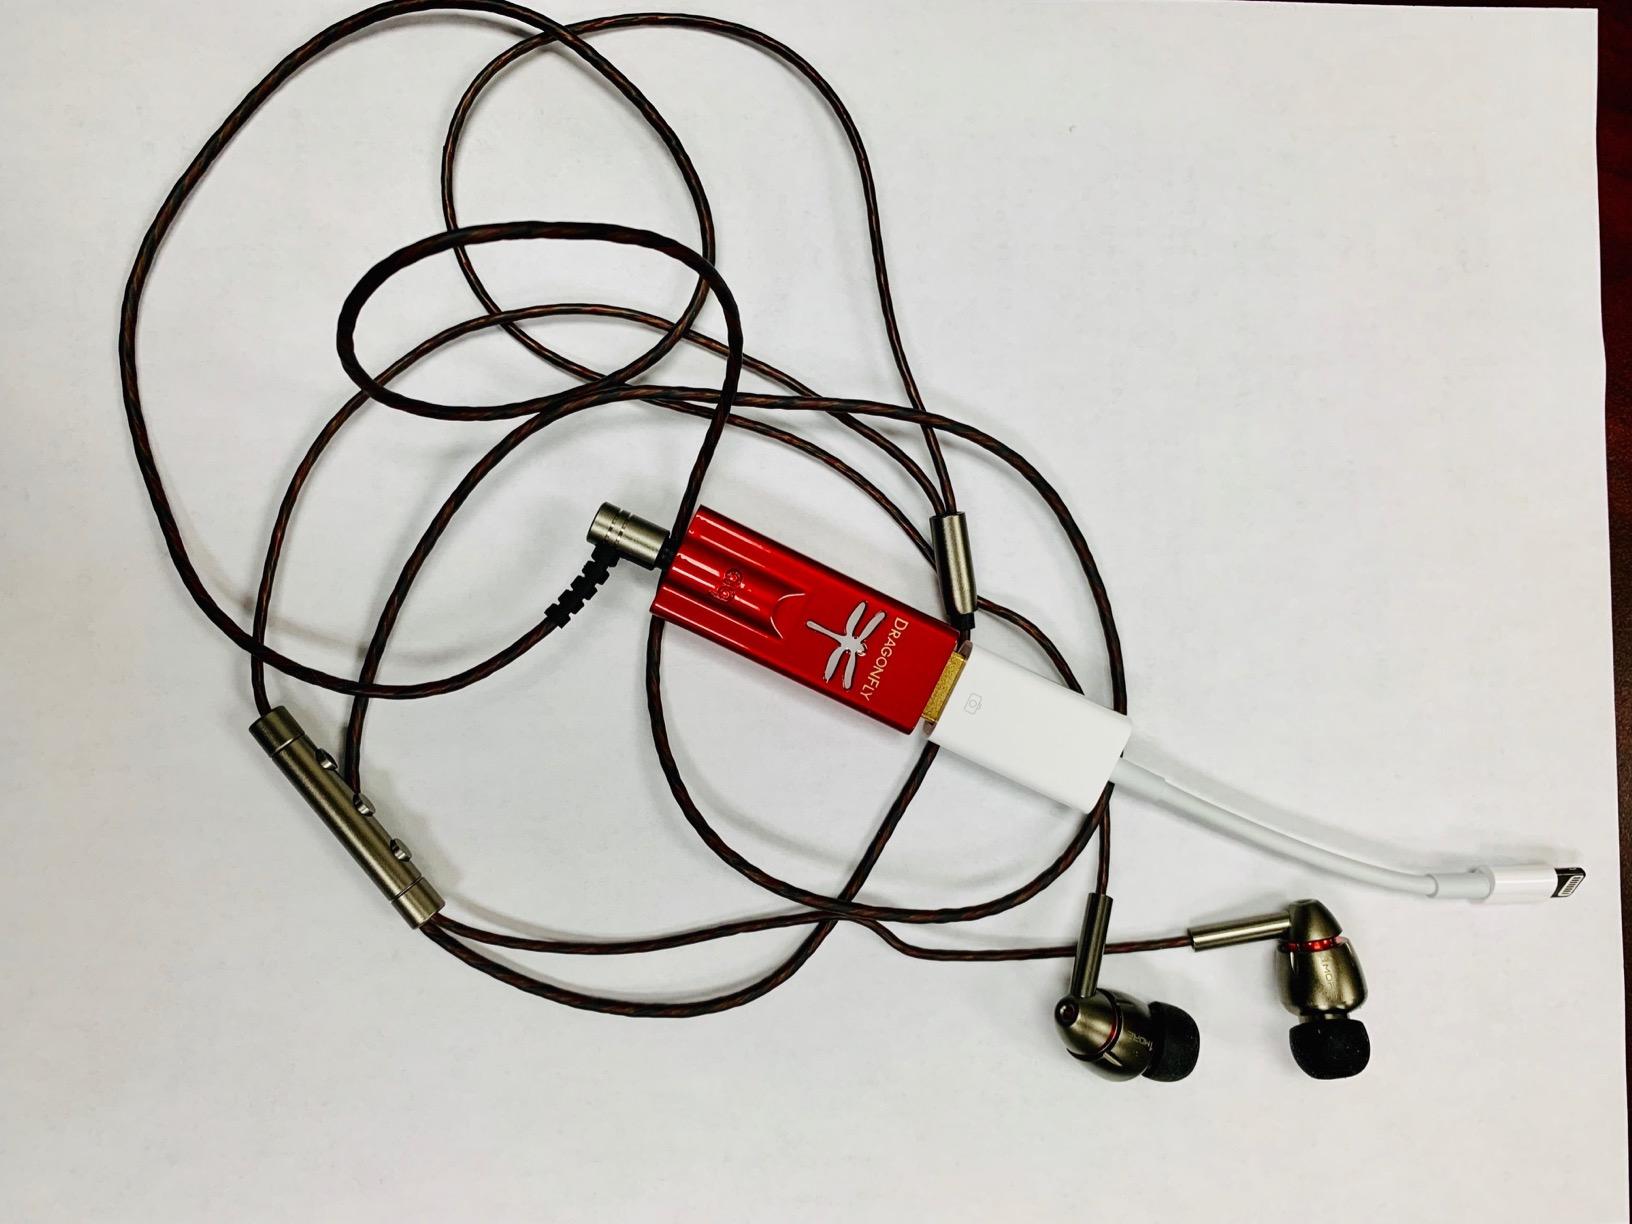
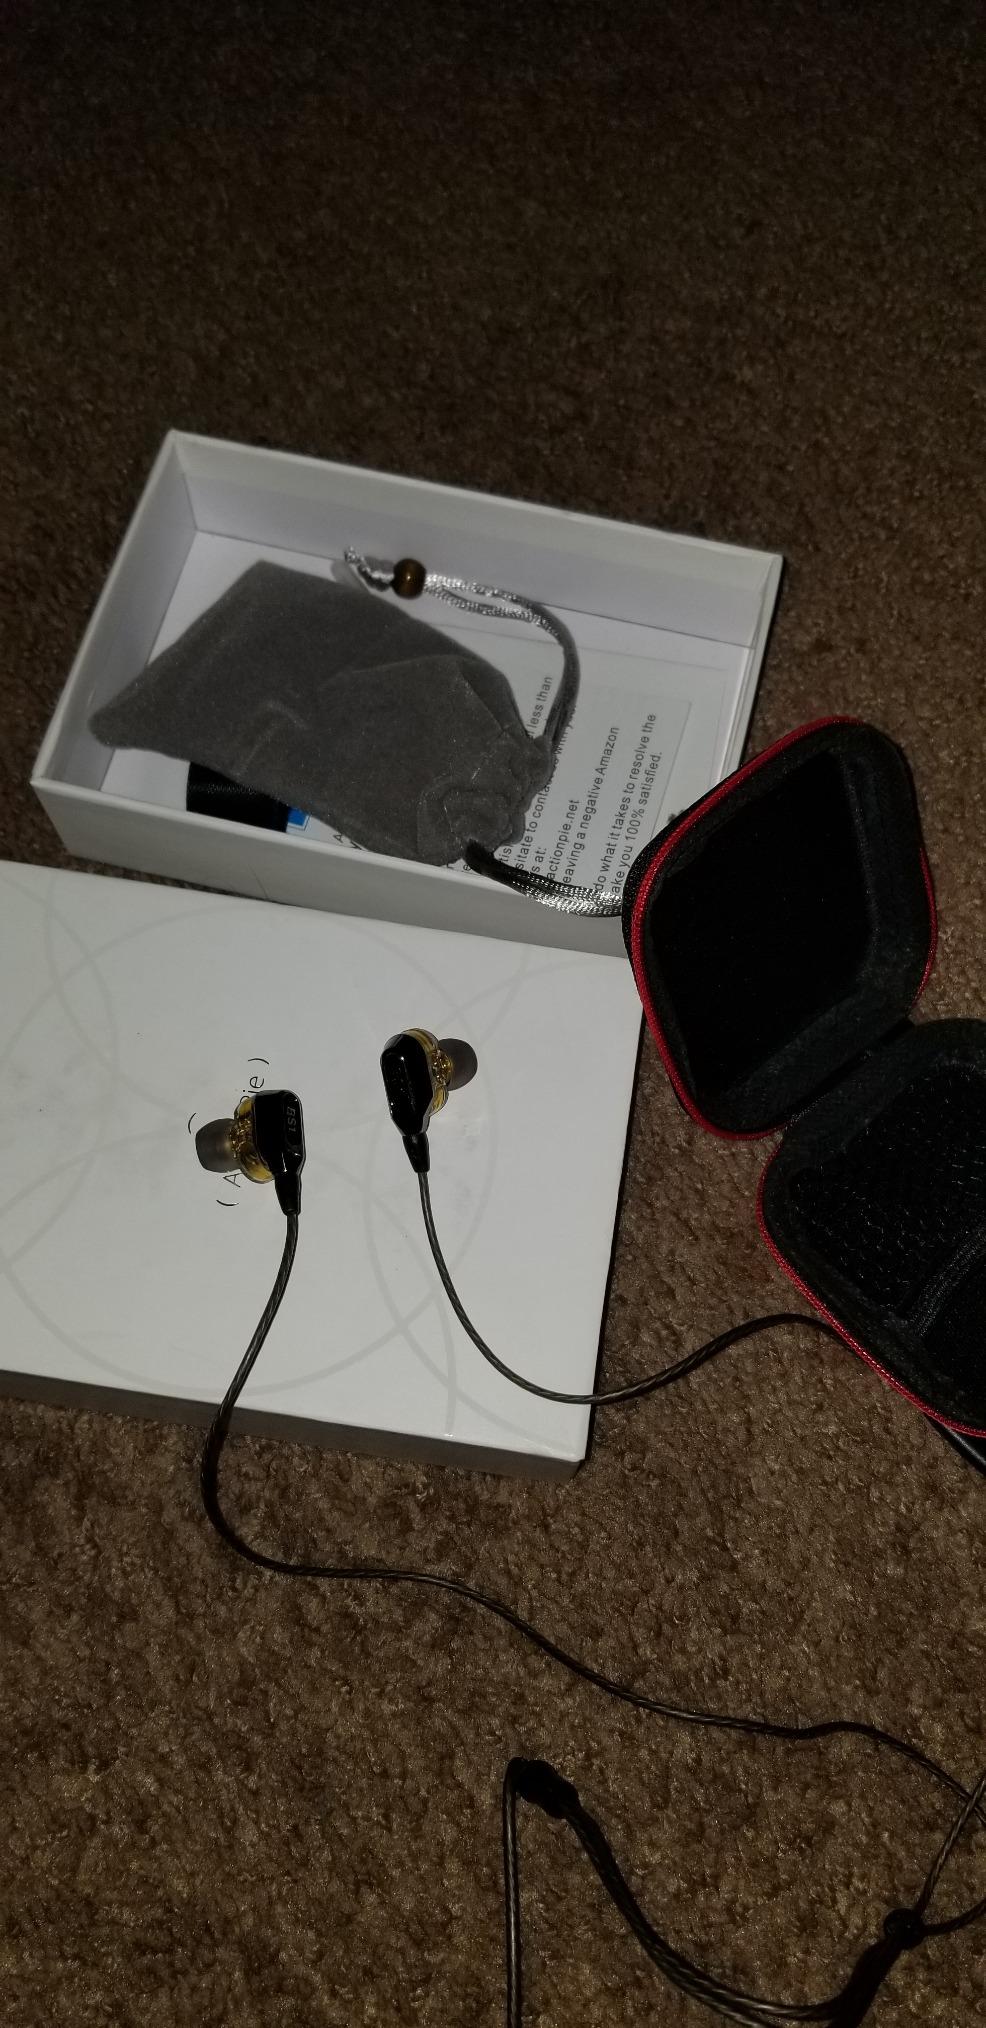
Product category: headphones
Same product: no